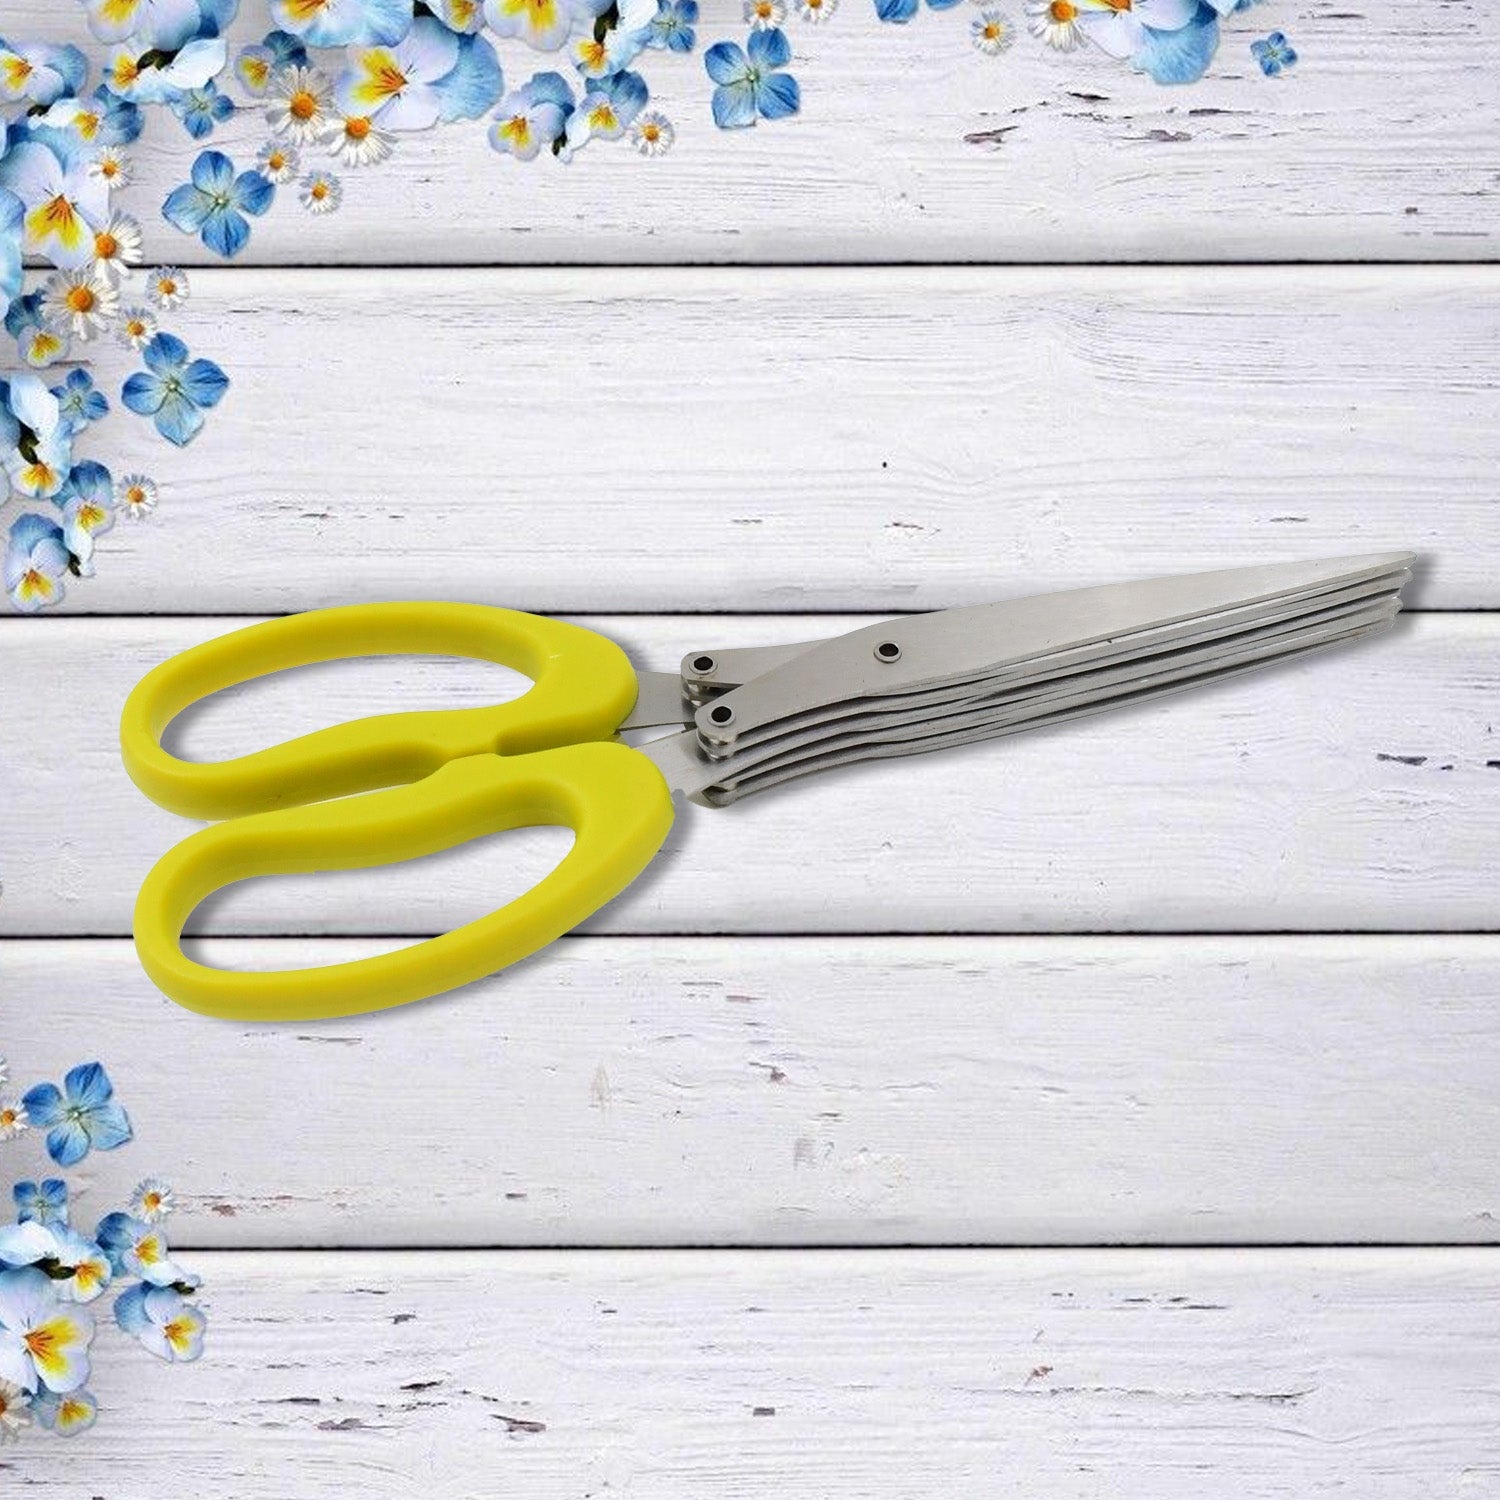
Multifunction Vegetable Stainless Steel Herbs Scissor with 5 Blades (1 Pc)
Multifunction Vegetable Stainless Steel Herbs Scissor with 5 Blades for Cutting for Kitchen, Paper Food Salad Herb Spices Cooking Tools Vegetable Cutter (1 Pc) Description :- Steel Stainless blade and plastic handle, used in kitchen for cutting leafy vegetables Chopping Chive, Salad, Collard Greens, Parsley. Multifunctional Paper Herb Chefs and salad lovers will not miss this Vegetable Scissors Cutter since they are faster, easier, and safer to use than a scraper or a slicer and other cutters. This multifunction scissor high-quality stainless steel blades for soft and smoothly cuttings Specialties : Multi-layer scissors is a good helper of kitchen shears scrawled food, can be used to cut scallions, cut noodles, kelp, cut seaweed, etc. is also a good tool of office shredding confidential. Attention: Please place where children can reach, cut the handle not near the high temperature and fire. Features : Snip & Cut Vegetables and Herbs 5 Times Faster without Damaging Delicate Stems and Leaves. Stainless blade and plastic handle, used in kitchen for cutting leafy vegetables. High quality grad steel, perfect grip and easy to anywhere use. Stainless blade and plastic handle, used in kitchen for cutting leafy vegetables. Dimension :- Volu. Weight (Gm) :- 94 Product Weight (Gm) :- 124 Ship Weight (Gm) :- 124 Length (Cm) :- 20 Breadth (Cm) :- 7 Height (Cm) :- 3
Brand: Parvati Mobile Accessories
Category: Home & Garden > Kitchen & Dining > Kitchen Tools & Utensils > Kitchen Shears